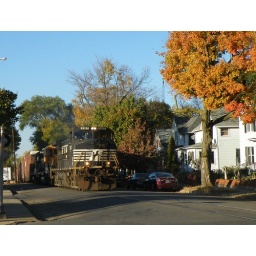
Colorful street running in Warsaw.